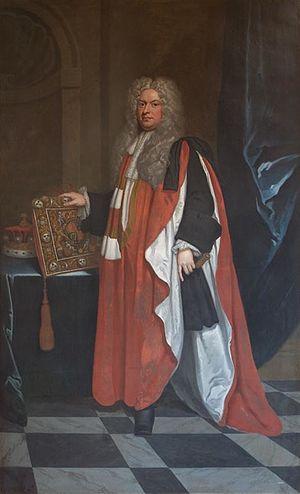
Thomas Parker, 1ᵉʳ comte de Macclesfield, PC, FRS était un homme politique whig anglais qui siégea à la Chambre des communes de 1705 à 1710. Il fut lord en chef de la justice de 1710 à 1718 et fut brièvement l'un des régents avant l'arrivée du roi George Iᵉʳ en Grande-Bretagne. Sa carrière a pris fin lorsqu'il a été reconnu coupable de corruption à grande échelle et il a passé les dernières années de sa vie en détention.